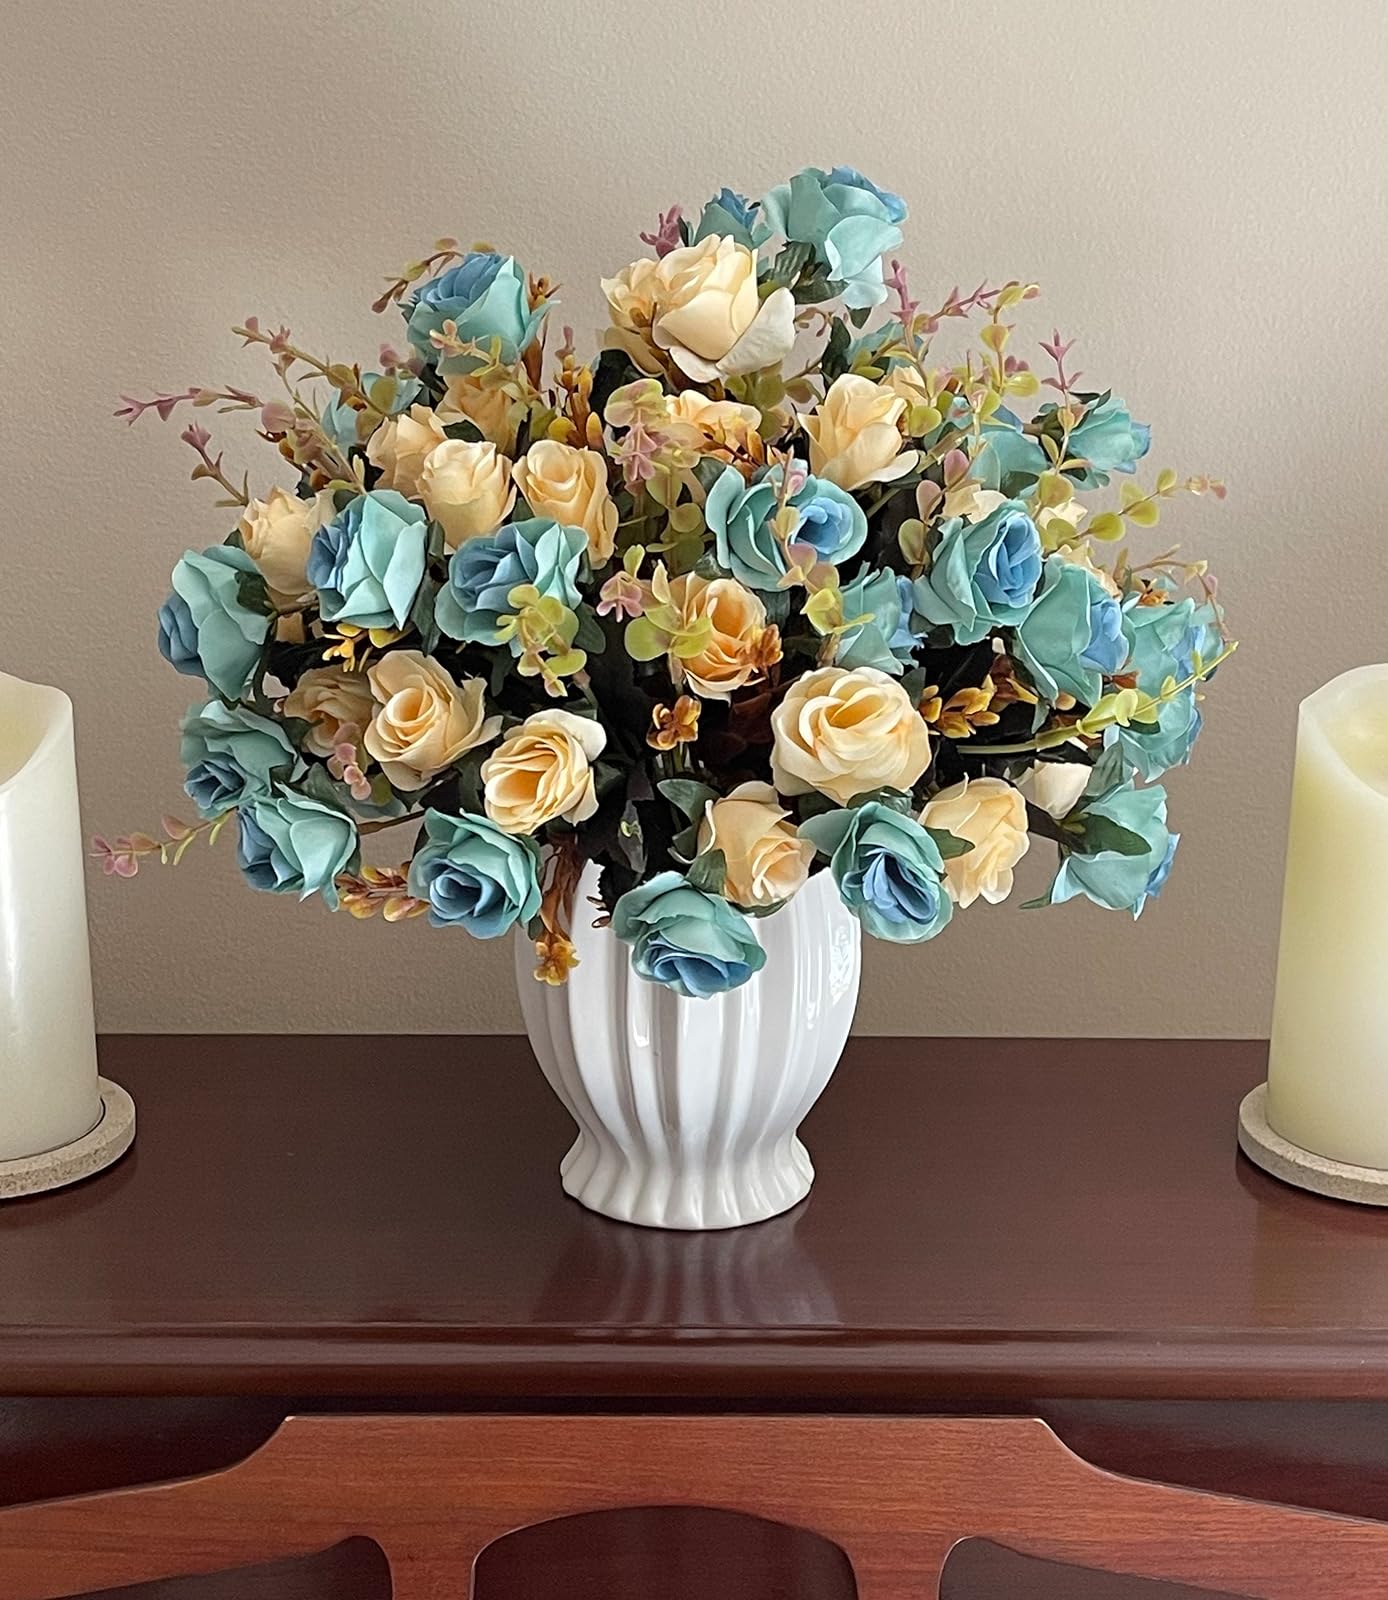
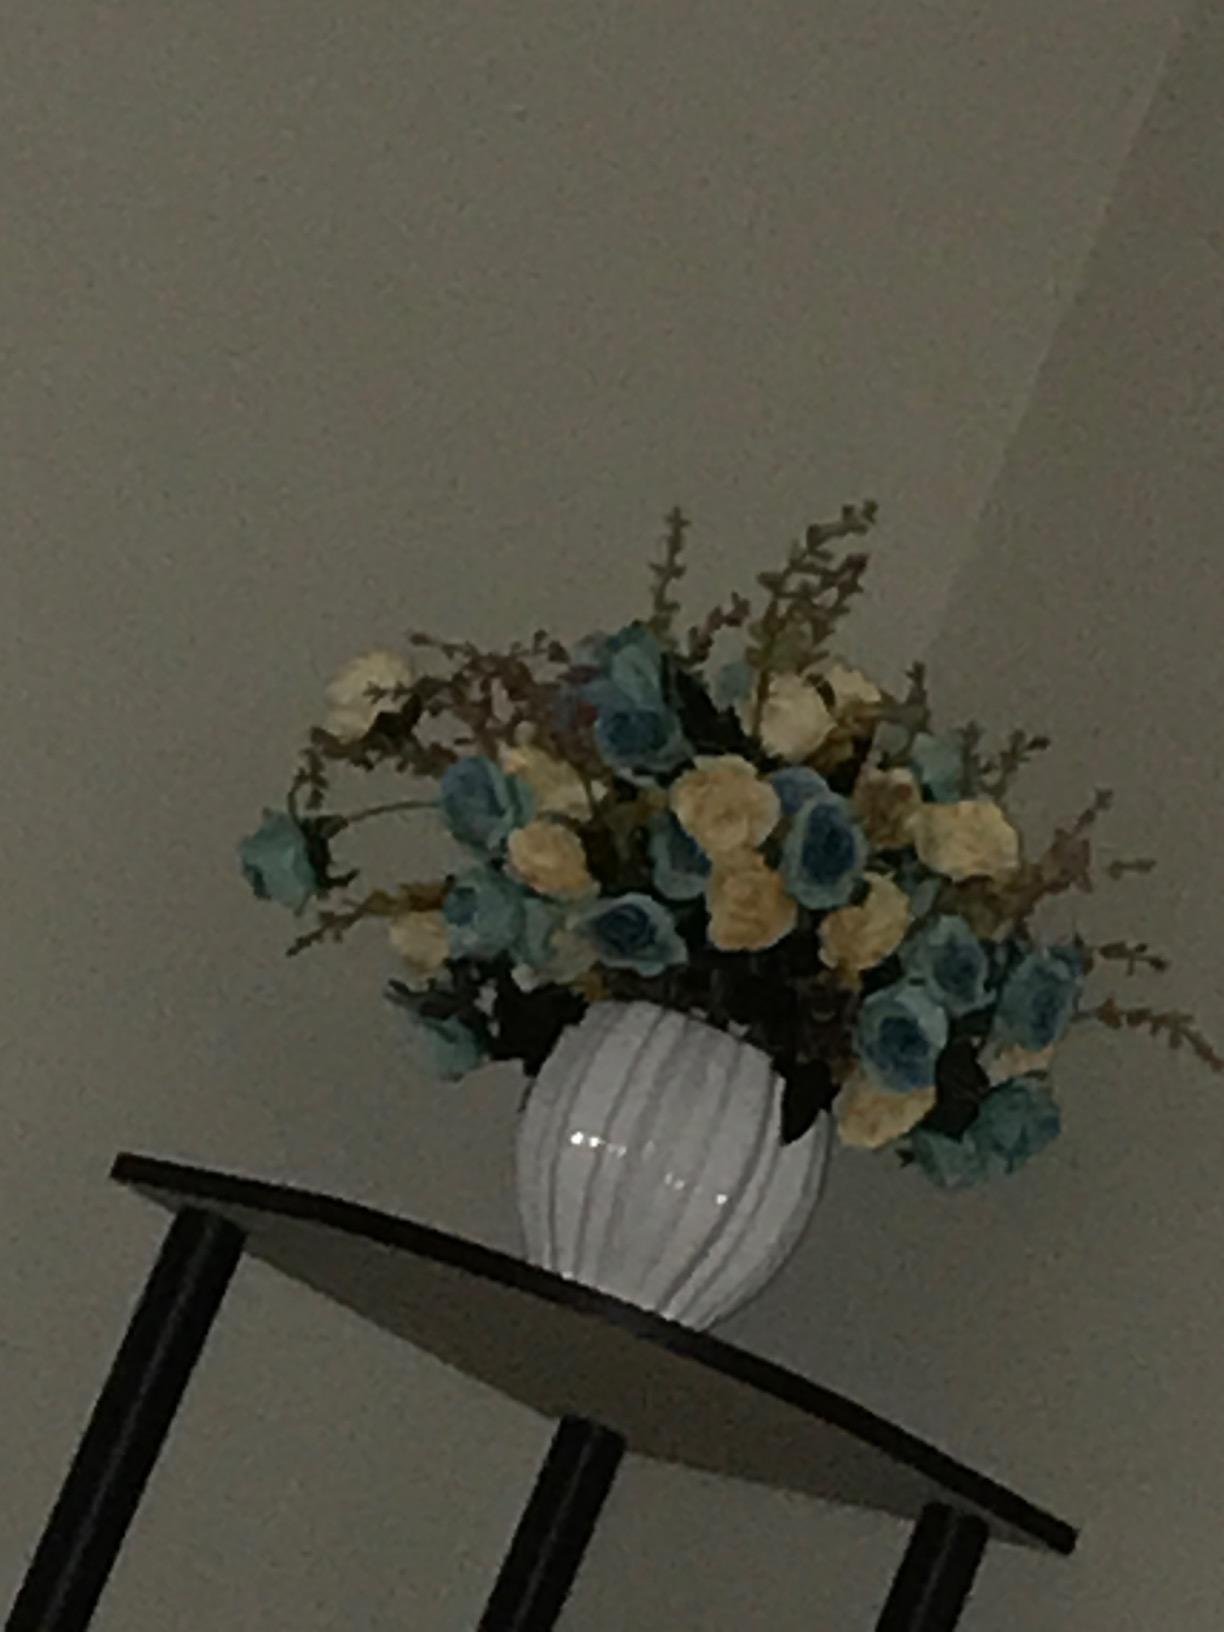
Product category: vase
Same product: yes